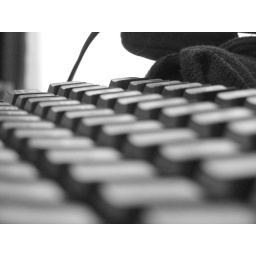
A bunch of black and white macro focused objects around my desk.